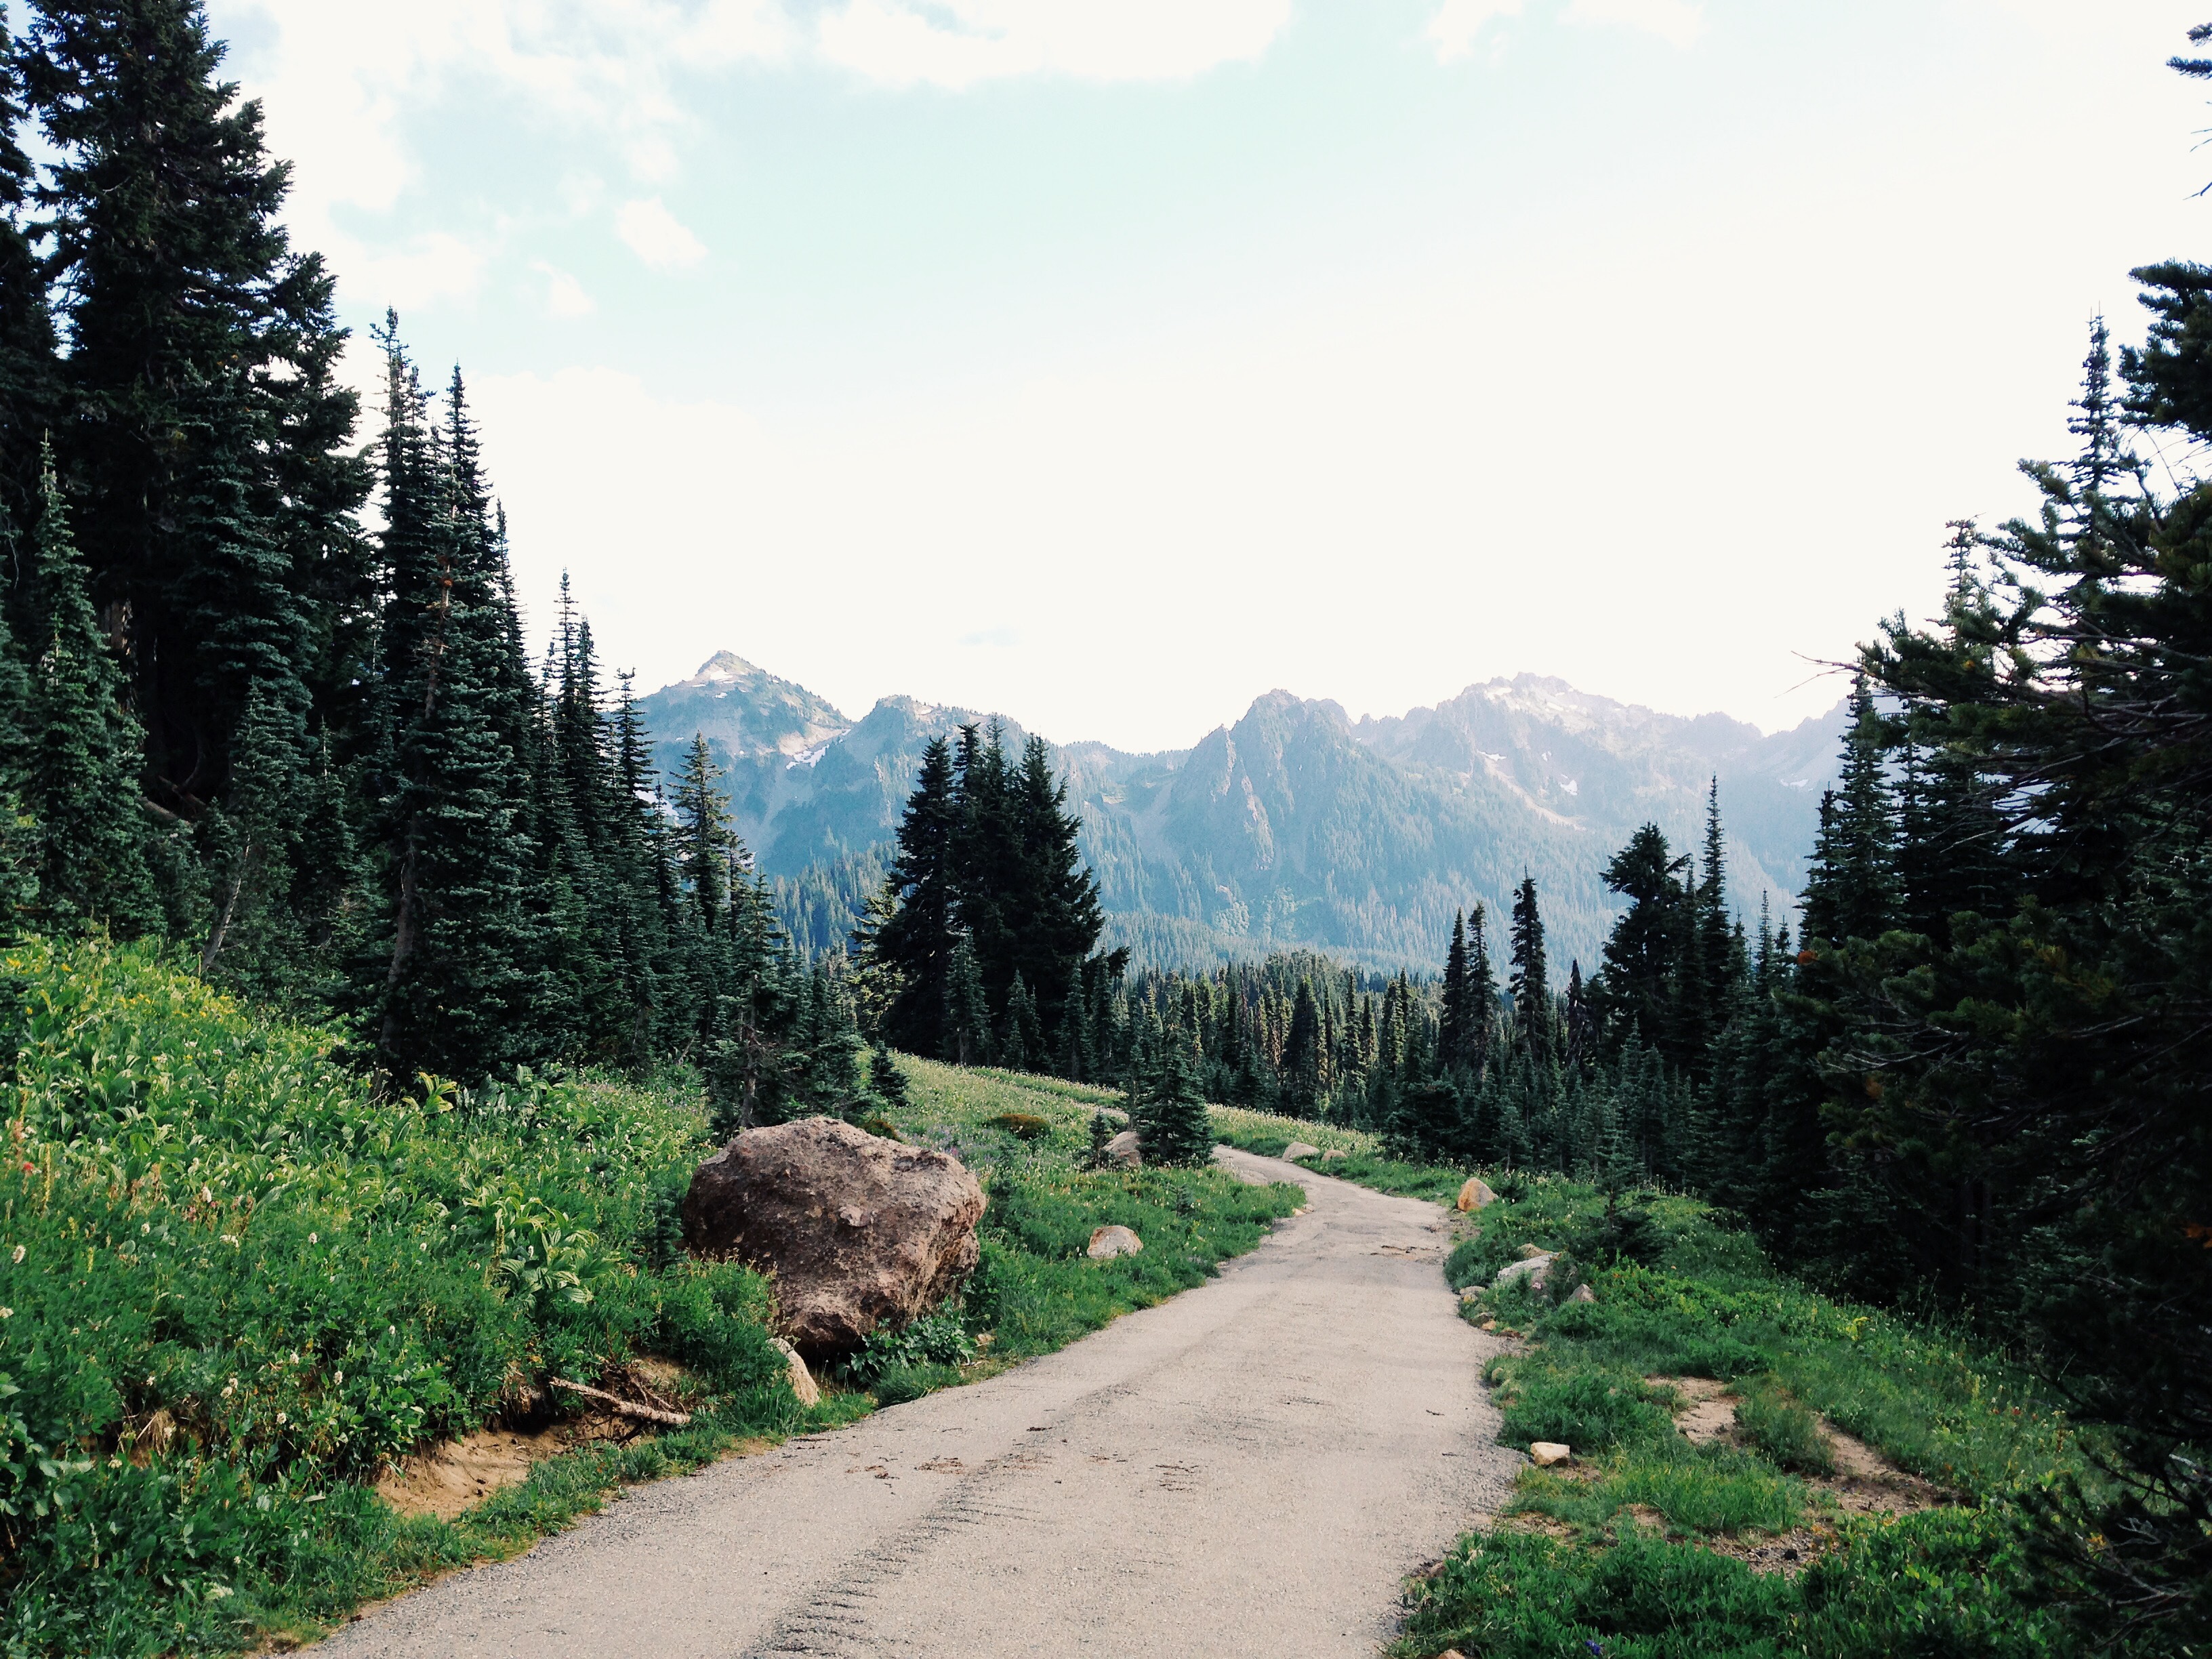
landscape, tree, nature, forest, path, grass, wilderness, walking, mountain, trail, meadow, valley, mountain range, ridge, trees, hills, mountains, ecosystem, mountain pass, mountainous landforms